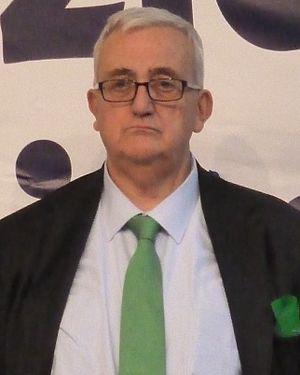
Mario Borghezio est un avocat et un homme politique italien. Il est député européen de la Ligue du Nord, pendant 18 ans, de 2001 à 2019.